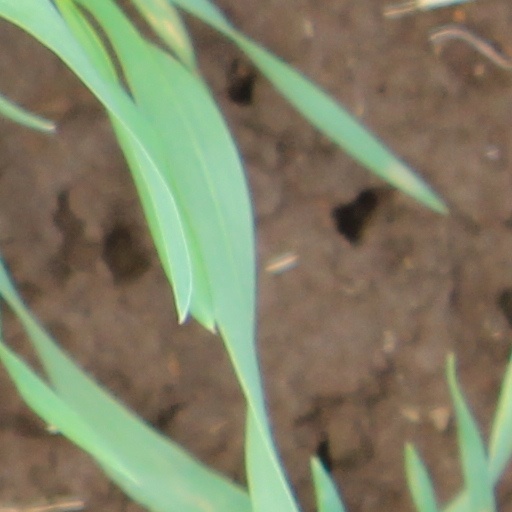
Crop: wheat